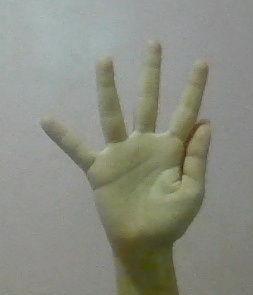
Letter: sheen